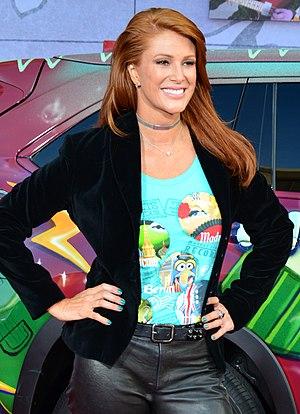
Angie Everhart est une actrice américaine et ancien mannequin, née le 7 septembre 1969 à Akron.